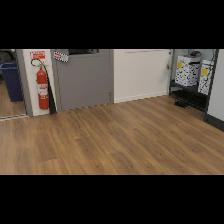
Label: NonHuman